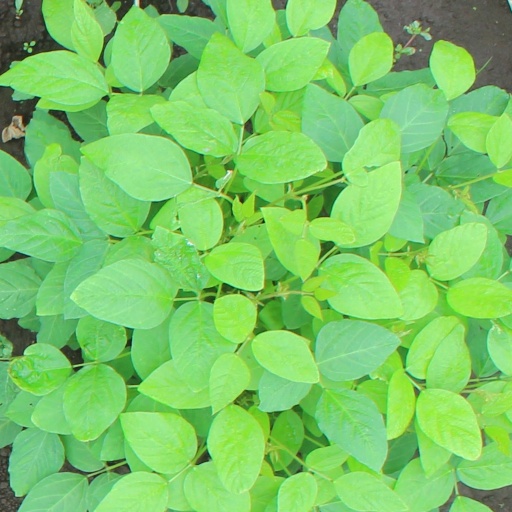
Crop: soybean